Intermediate cartridge

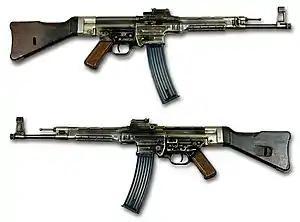
The Sturmgewehr 44, a development of the earlier Maschinenkarabiner 42(H)

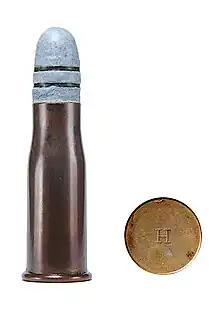
The 10.4x38mmR Swiss is an early example of an Intermediate cartridge.

An intermediate cartridge is a rifle/carbine cartridge that has significantly greater power than a pistol cartridge but still has a reduced muzzle energy compared to fully powered cartridges (such as the .303 British, 7.62×54mmR, 7.65×53mm Mauser, 7.92×57mm Mauser, 7.7×58mm Arisaka, , or 7.62×51mm NATO), and therefore is regarded as being "intermediate" between traditional rifle and handgun cartridges.